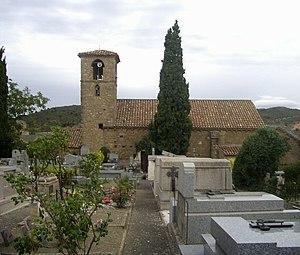
L'église Saint-Étienne à Villerouge-Termenès
Villerouge-Termenès est une commune française, située dans le département de l'Aude en région Occitanie. Ses habitants sont les Villerougeois et Villerougeoises.